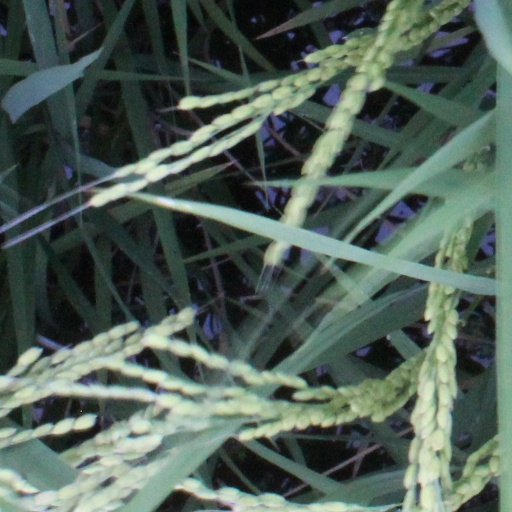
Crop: rice